Mac Jones

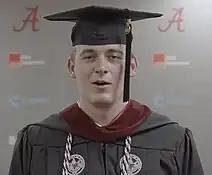
Jones in 2020

With Tagovailoa departing for the 2020 NFL draft, Jones took over as the starting quarterback for Alabama. In a game against the #3 ranked Georgia Bulldogs, he threw for 417 yards and four touchdowns, helping Alabama win 41–24. On October 31, Jones and the Crimson Tide shut out Mississippi State 41–0. Jones threw for 291 yards and four touchdowns, all of which went to DeVonta Smith. In the Iron Bowl against Auburn, Jones threw for 302 yards and five touchdowns. The following week, Jones threw for 385 yards and four touchdowns against LSU. With the win, the Crimson Tide clinched a berth in the 2020 SEC Championship Game against Florida. There, Jones threw for 418 yards and five touchdowns, with Alabama winning 52–46. Alabama went 11–0 in a schedule featuring only in-conference opponents due to the COVID-19 pandemic.